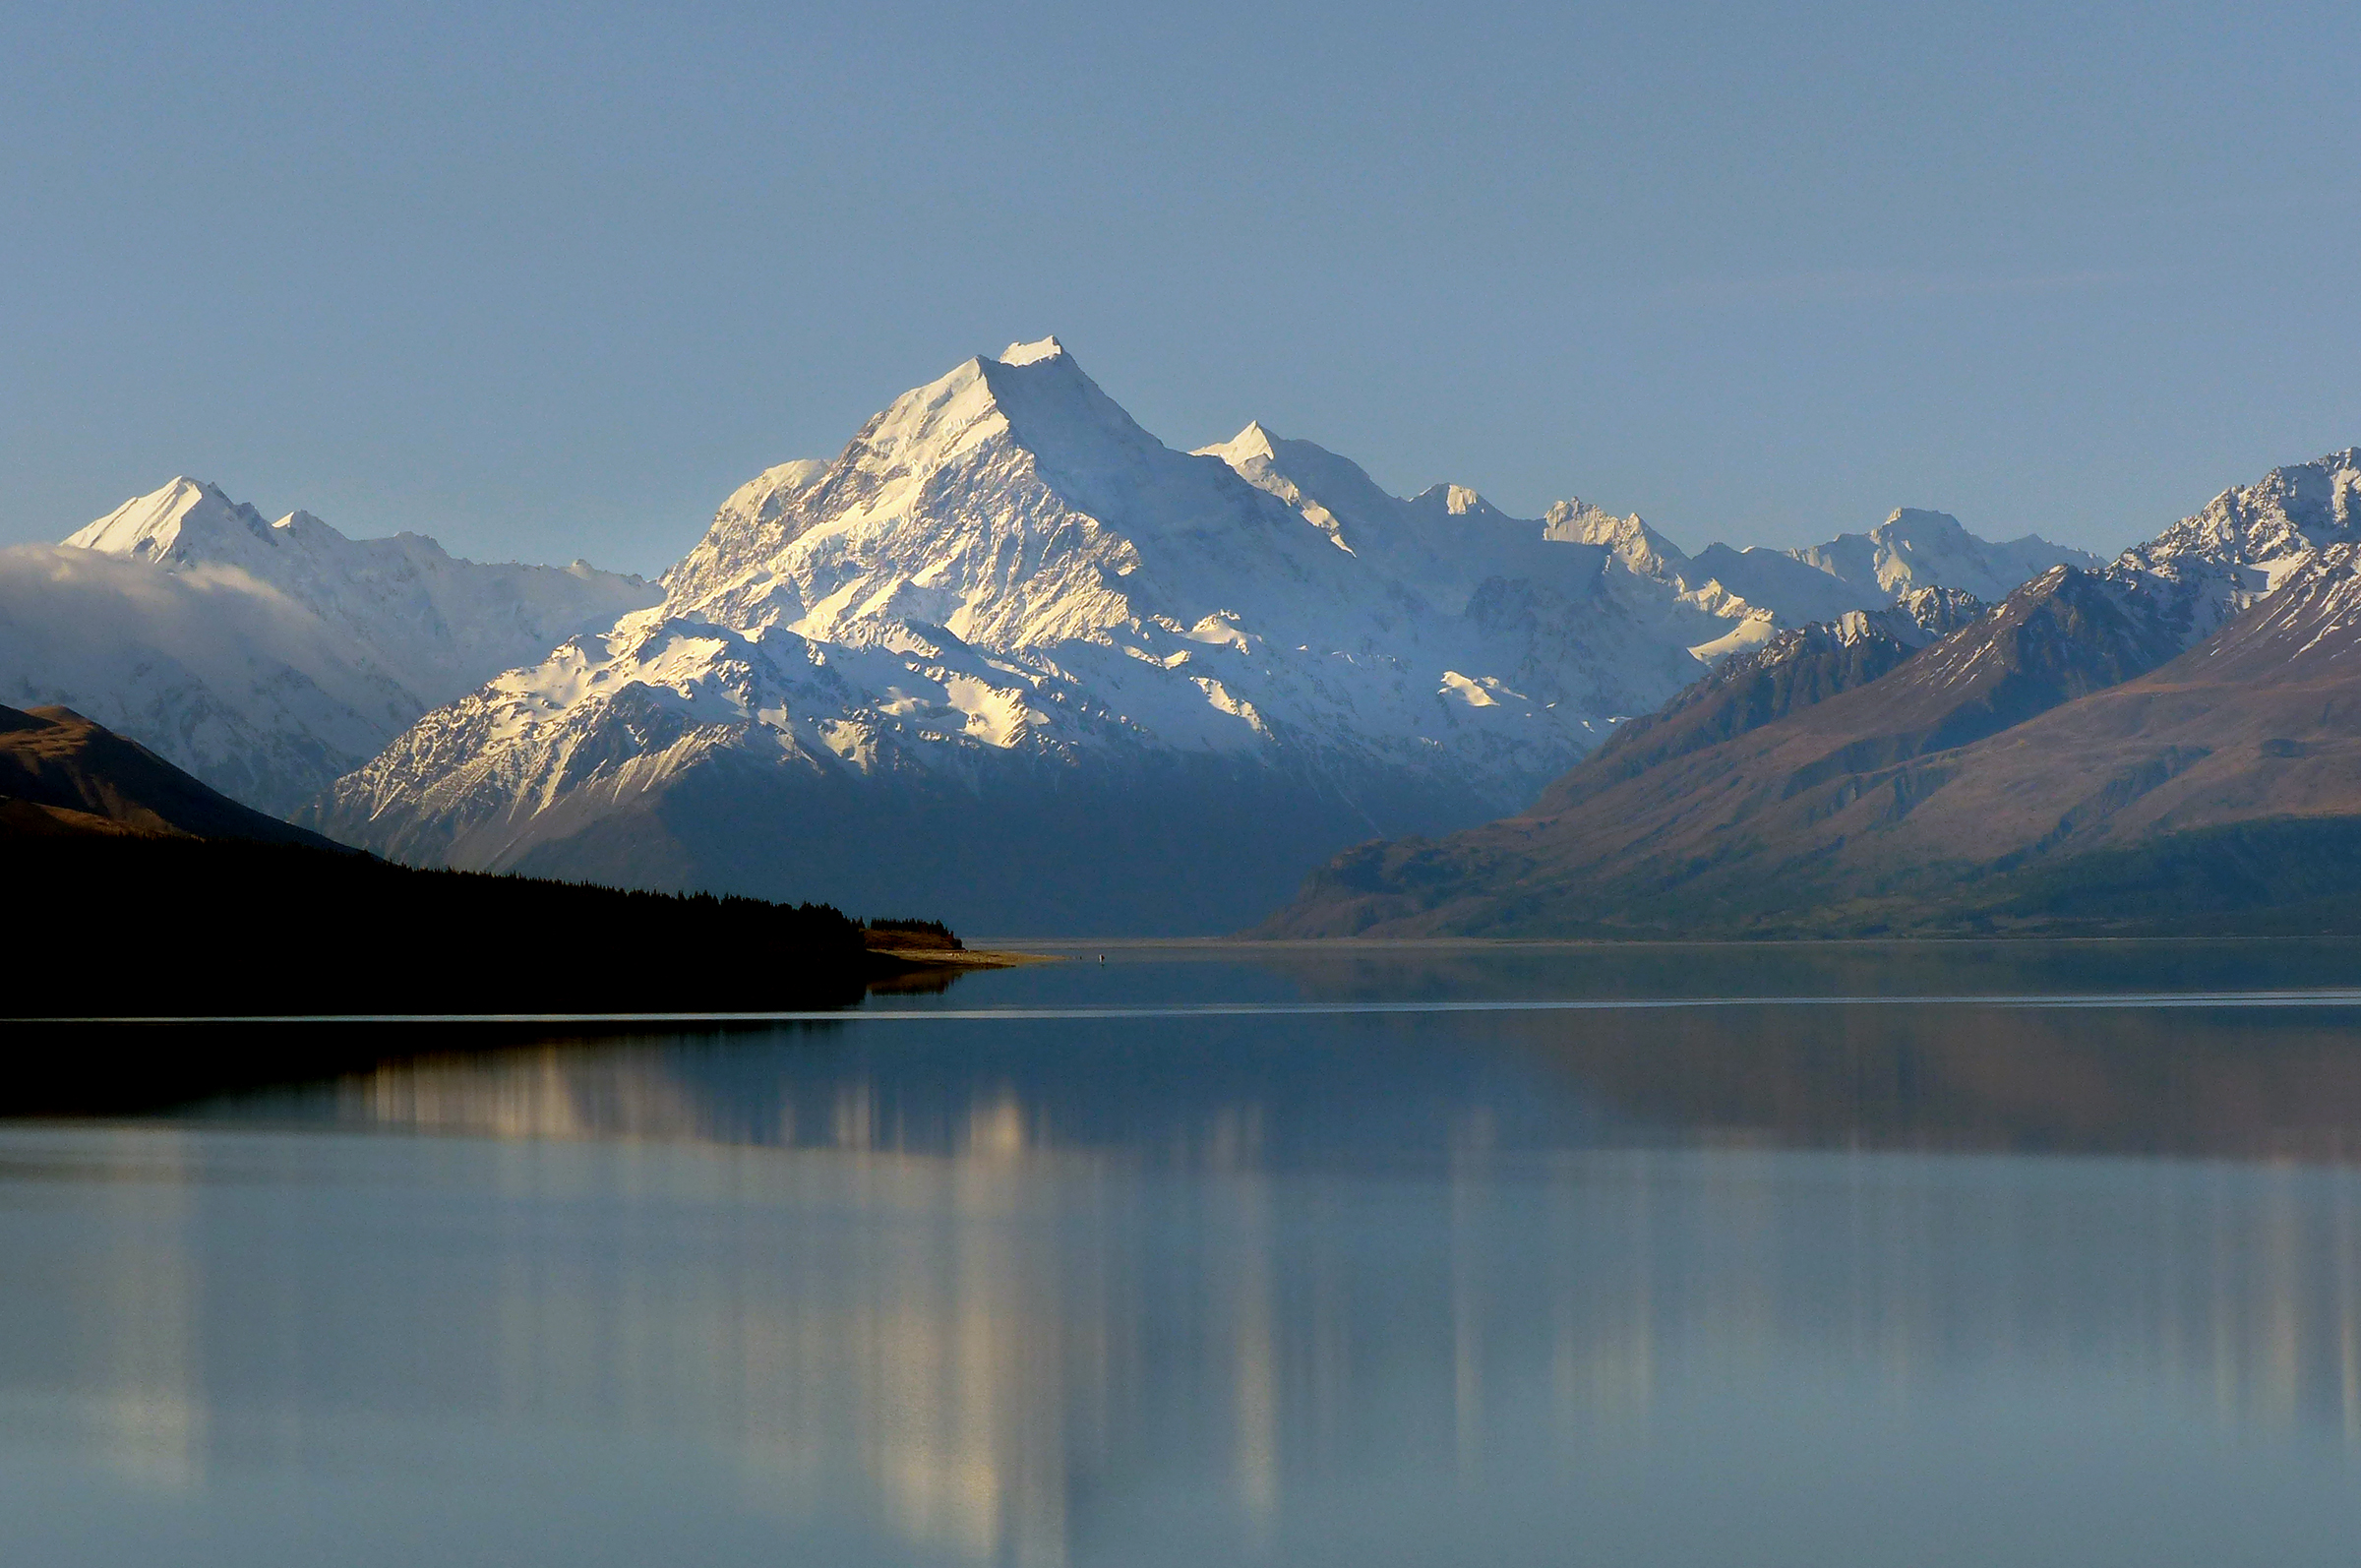
nature, mountain, snow, cloud, morning, lake, dawn, mountain range, dusk, reflection, alpine, fjord, reservoir, mountains, alps, newzealand, southernalps, panasonicdmcfz200, lakepukakiandmtcooknz, loch, landform, atmospheric phenomenon, mountainous landforms